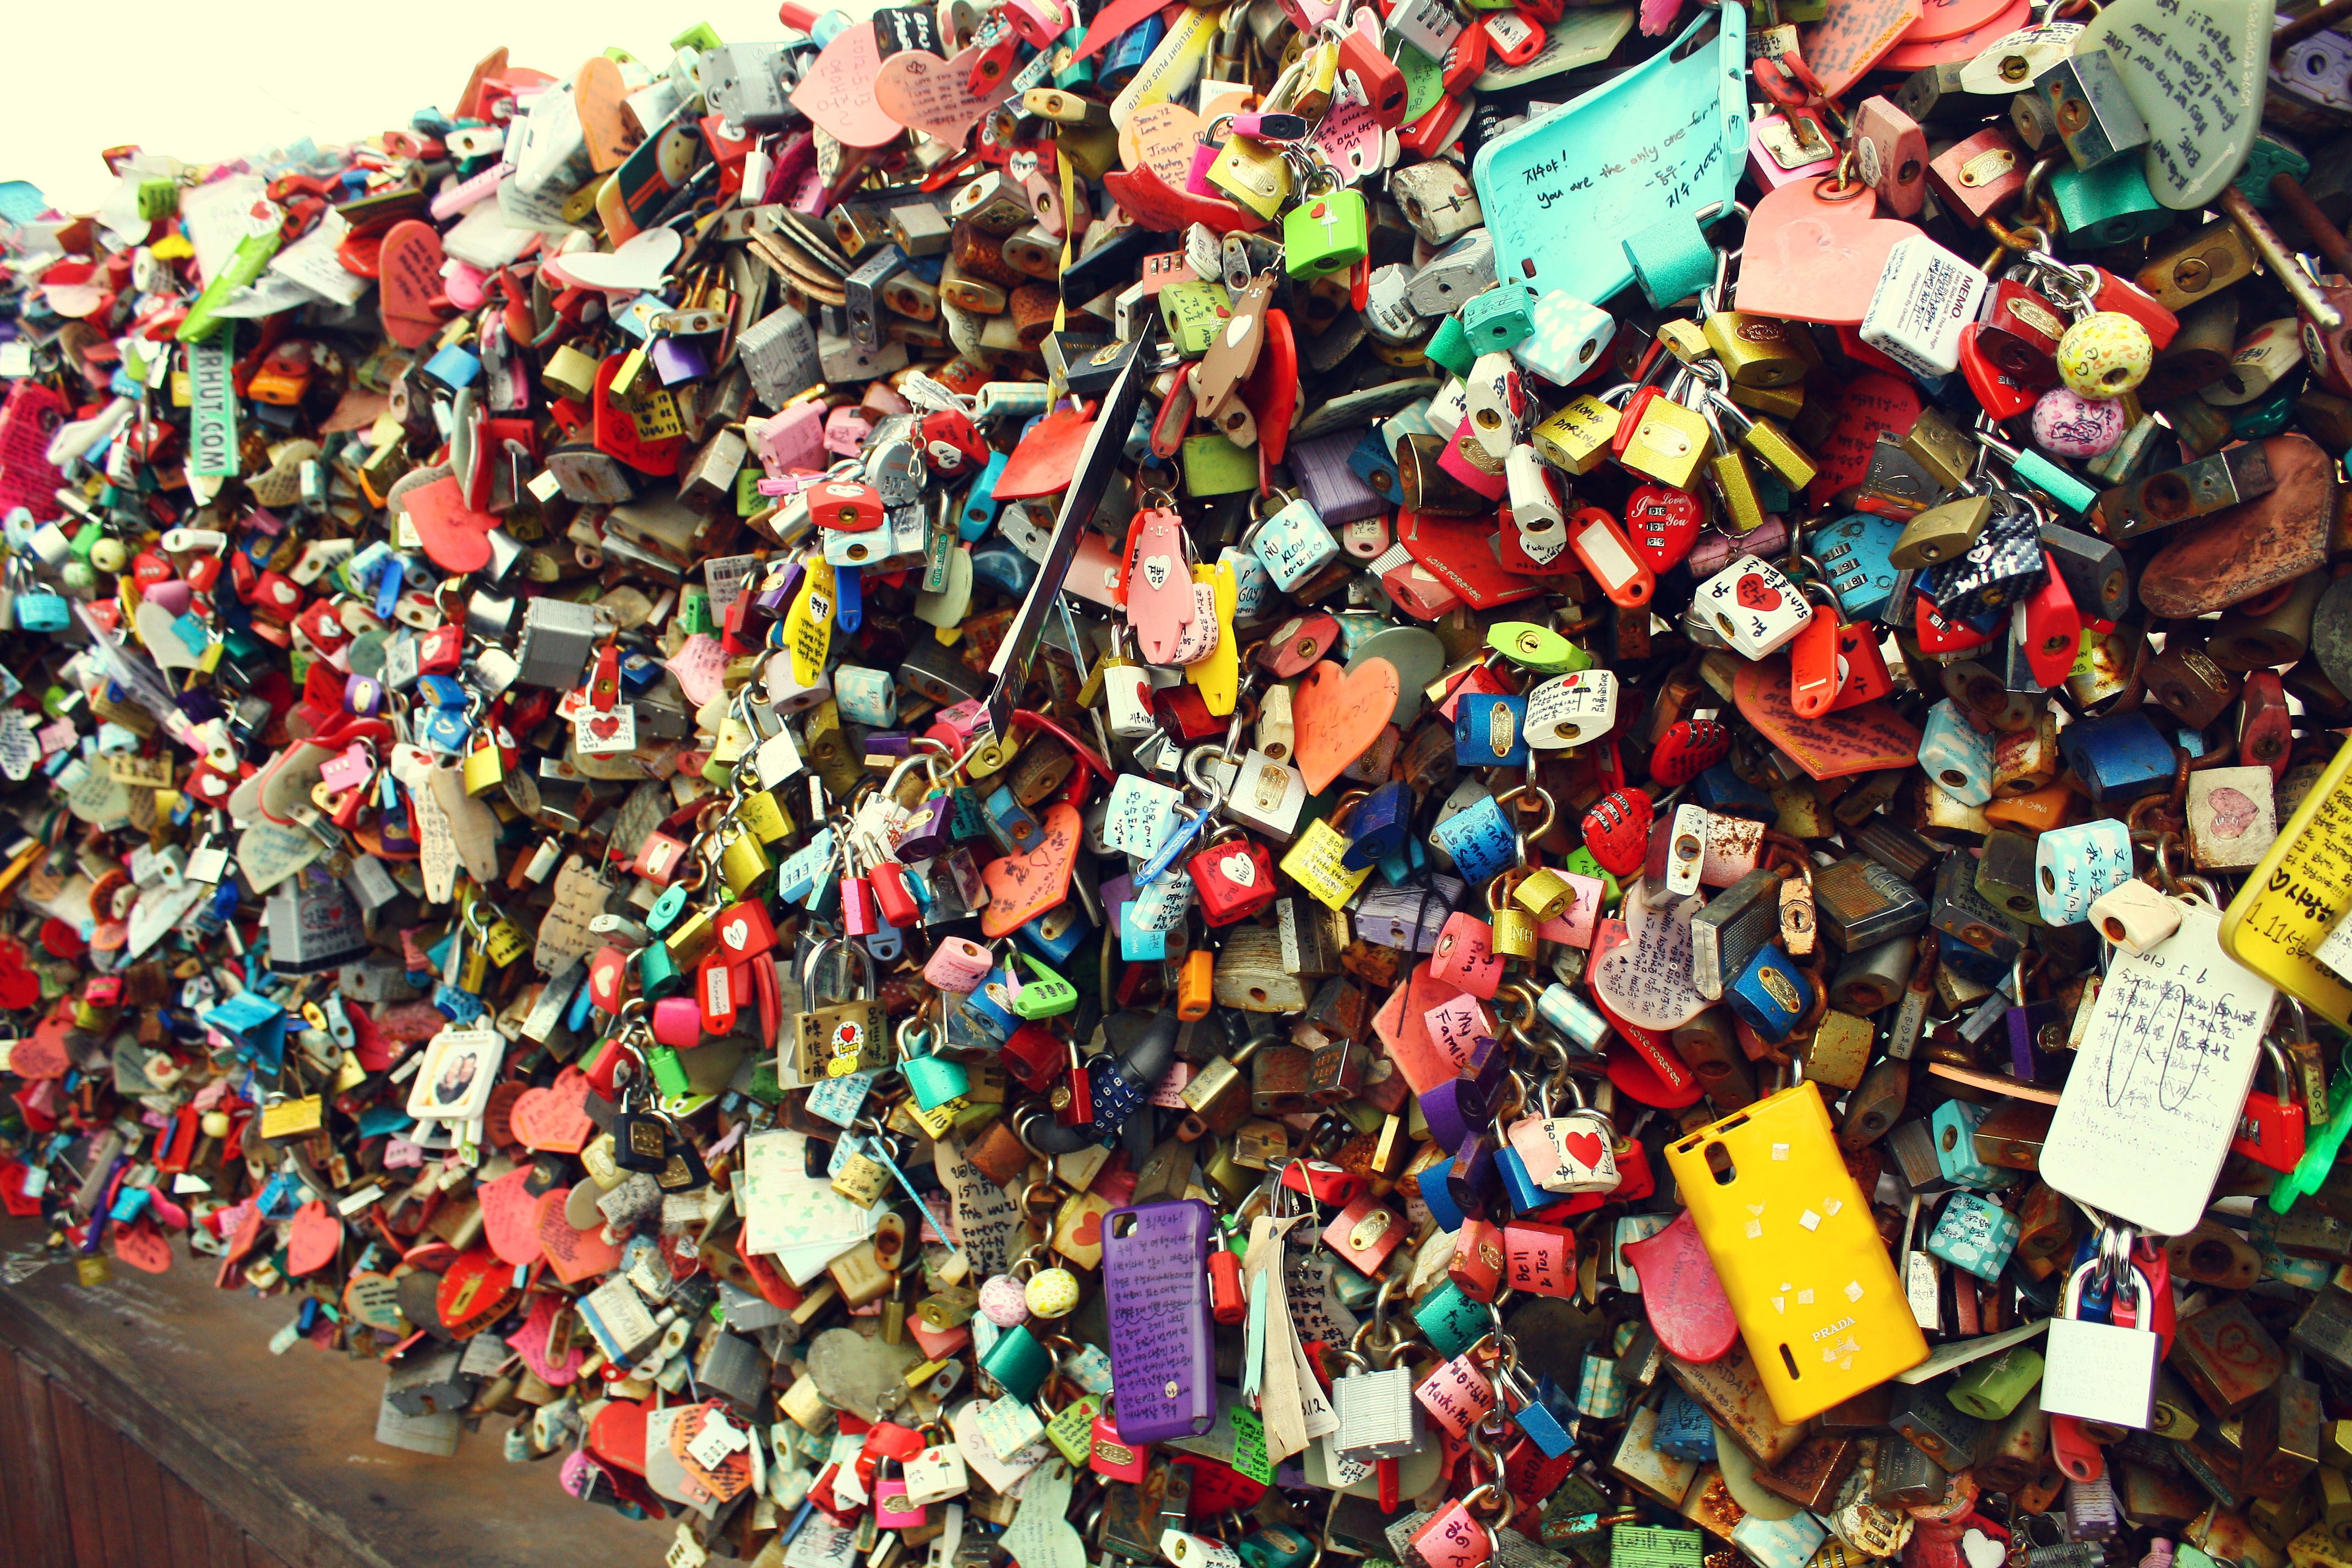
love, color, key, toy, art, korea, waste, lovers, lock, scrap, seoul, promise, locking, namsan tower